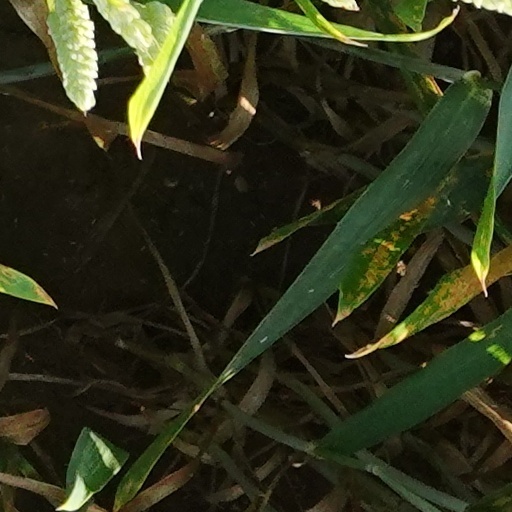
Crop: wheat